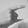
ASL letter: G